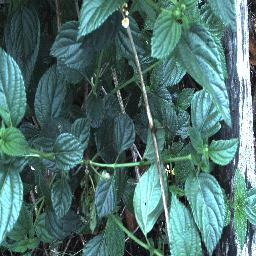
Label: lantana